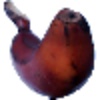
Label: Banana Red 1